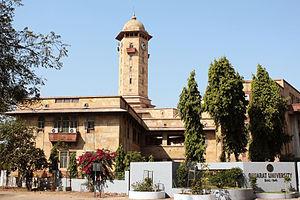
Ahmedabad